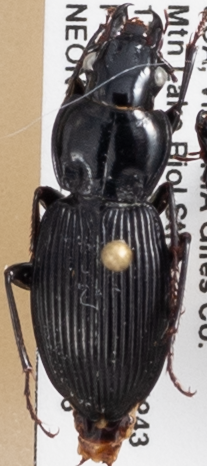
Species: Pterostichus coracinus
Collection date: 2019-07-30
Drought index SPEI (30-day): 0.42
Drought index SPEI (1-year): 2.09
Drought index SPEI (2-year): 2.09